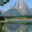
Label: mountain